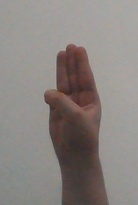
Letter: thaa